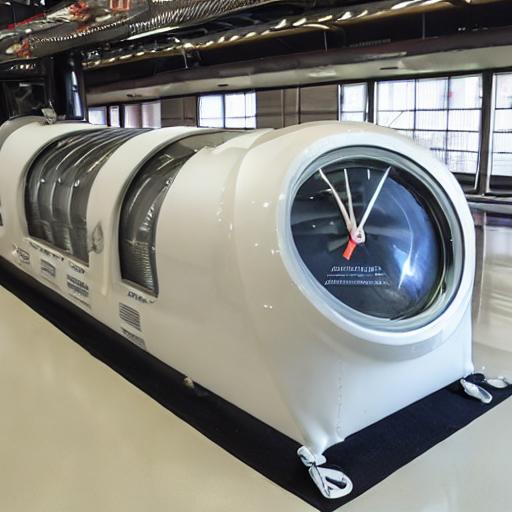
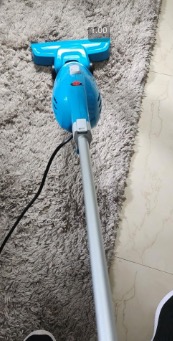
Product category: items_vacuum
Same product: no